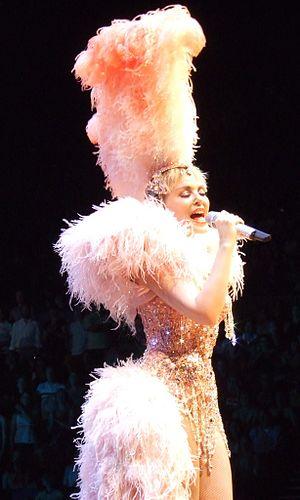
Showgirl : The Homecoming Tour est la neuvième tournée de la chanteuse australienne Kylie Minogue, effectuée entre 2006 et 2007, faisant la promotion de son neuvième album de compilation, Ultimate Kylie. Le concert a débuté le 11 novembre 2006 à Sydney, en Australie et s'est terminée le 23 janvier 2007 à Manchester en Angleterre.